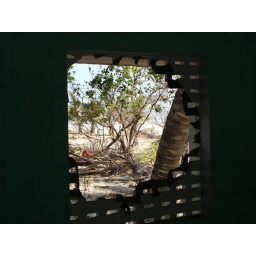
A view of the beach from the broken windows of the school in MGR Thittu